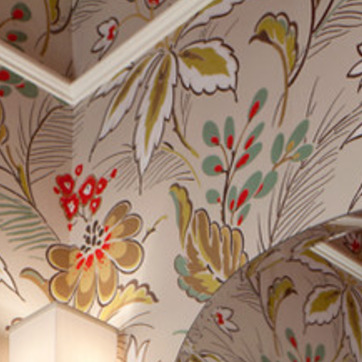
Material: wallpaper